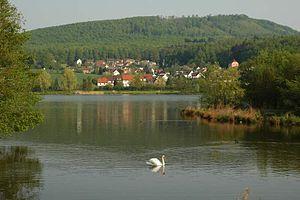
Schieder-Schwalenberg est une ville de Rhénanie-du-Nord-Westphalie, située dans l'arrondissement de Lippe, dans le district de Detmold, dans le Landschaftsverband de Westphalie-Lippe.